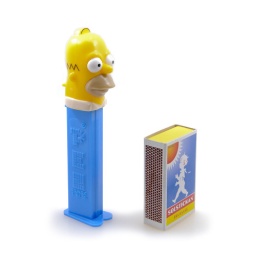
pez dispenser and a box of matches shot in an white paper bag using two flashes